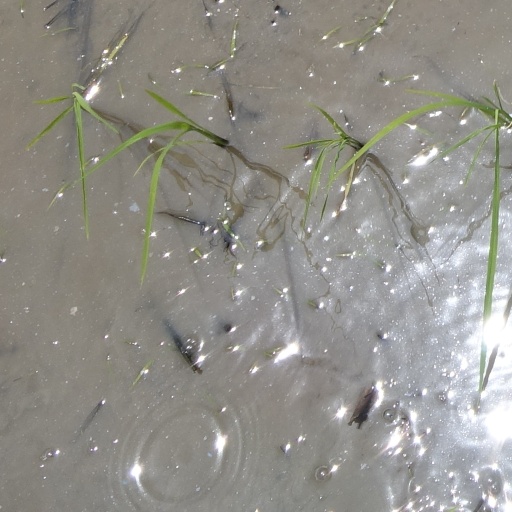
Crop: rice